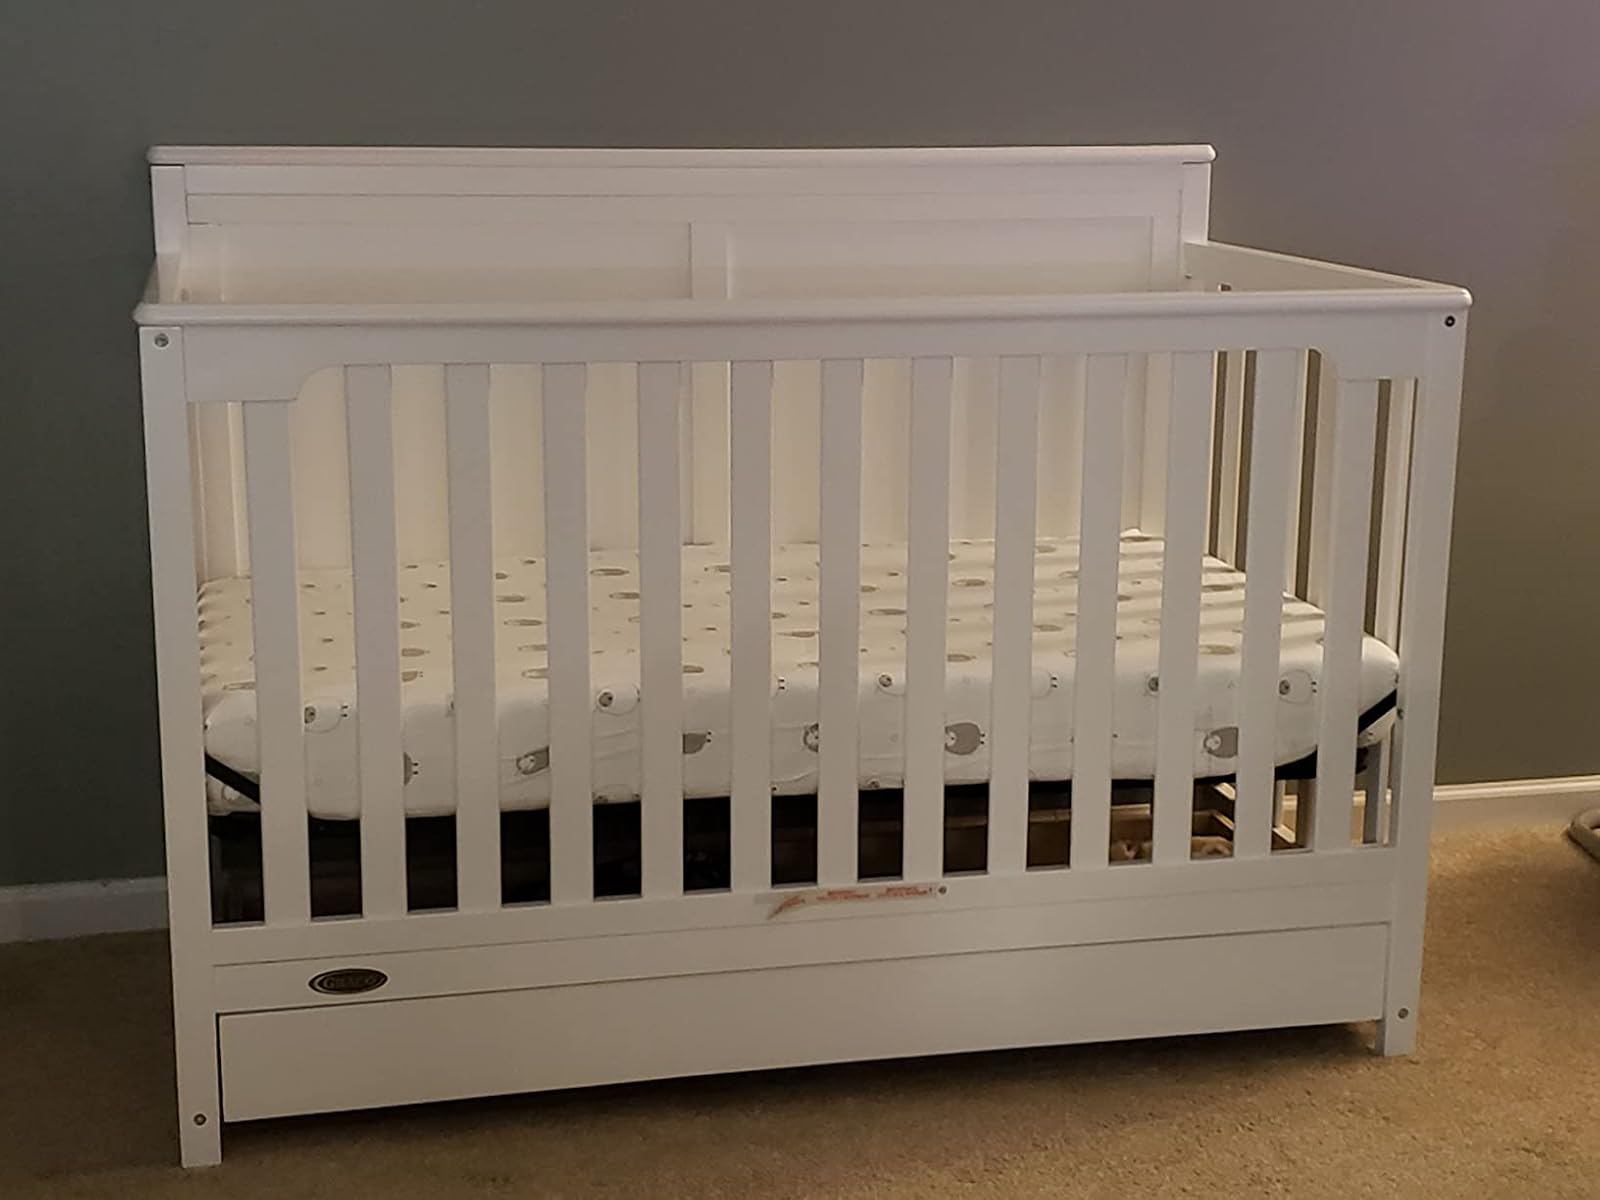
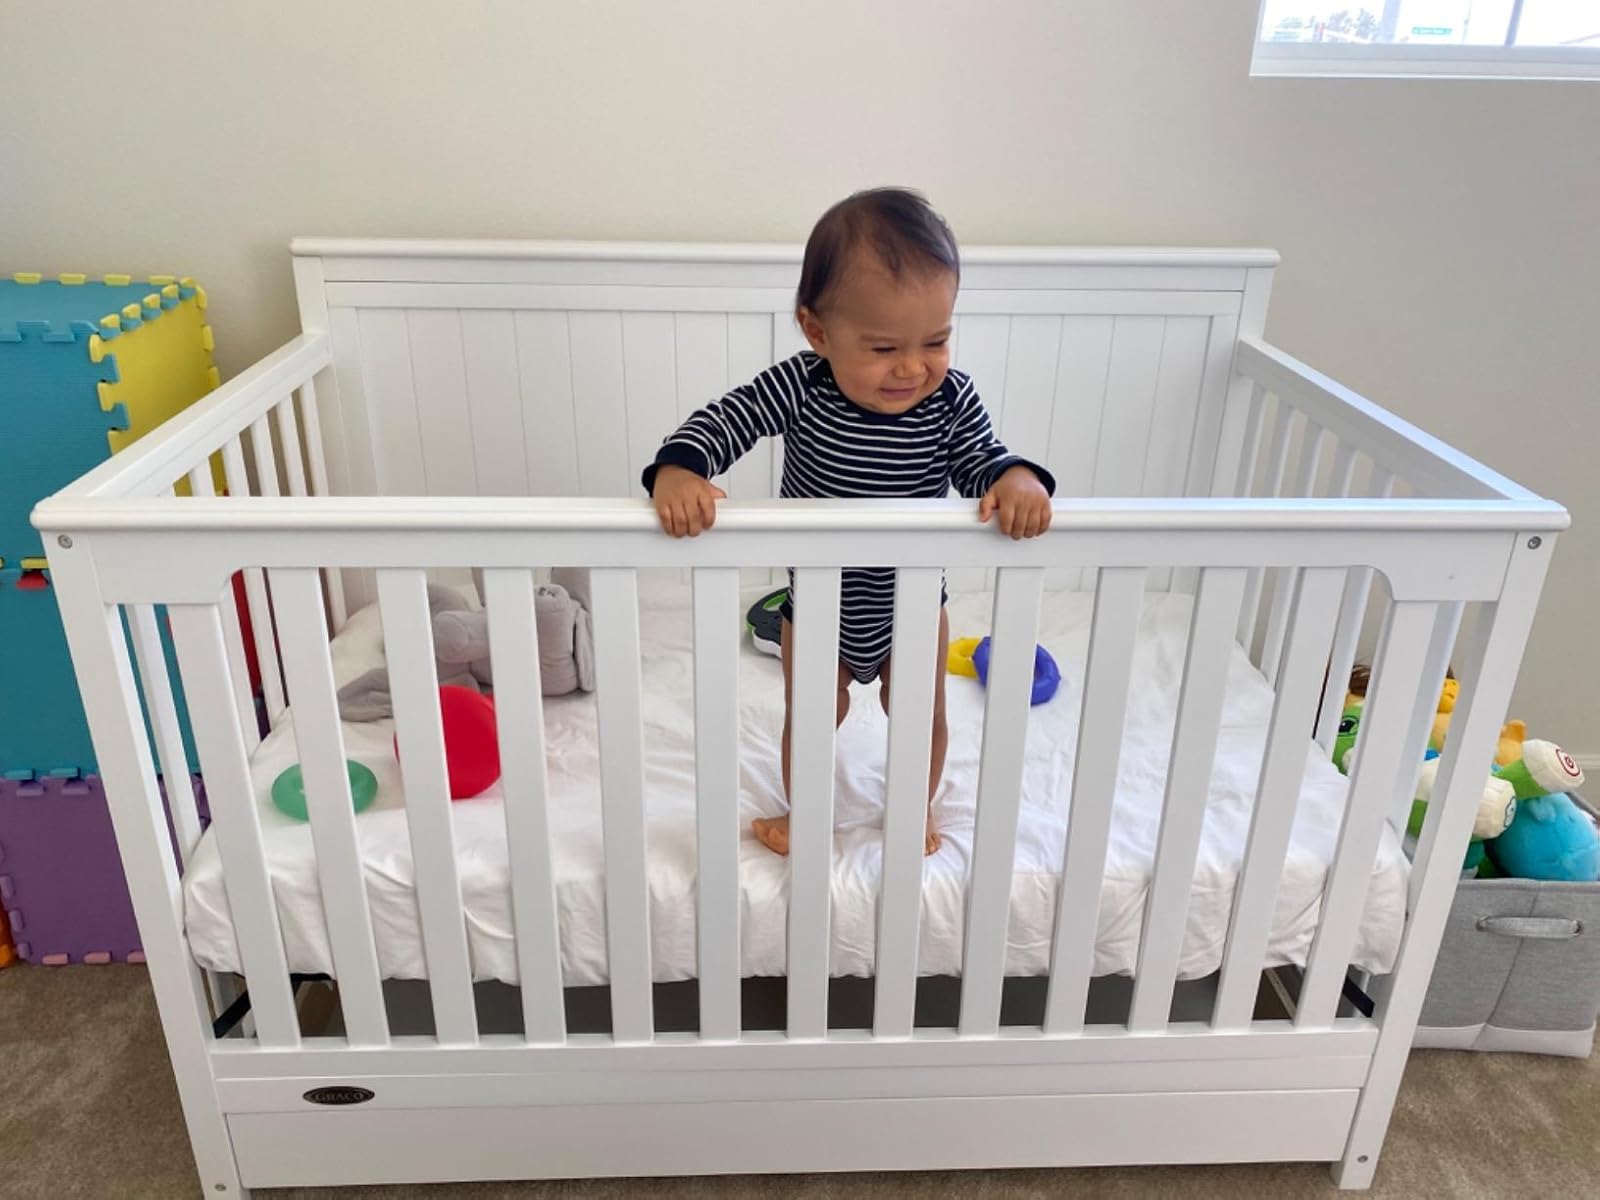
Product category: products_crib
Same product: yes